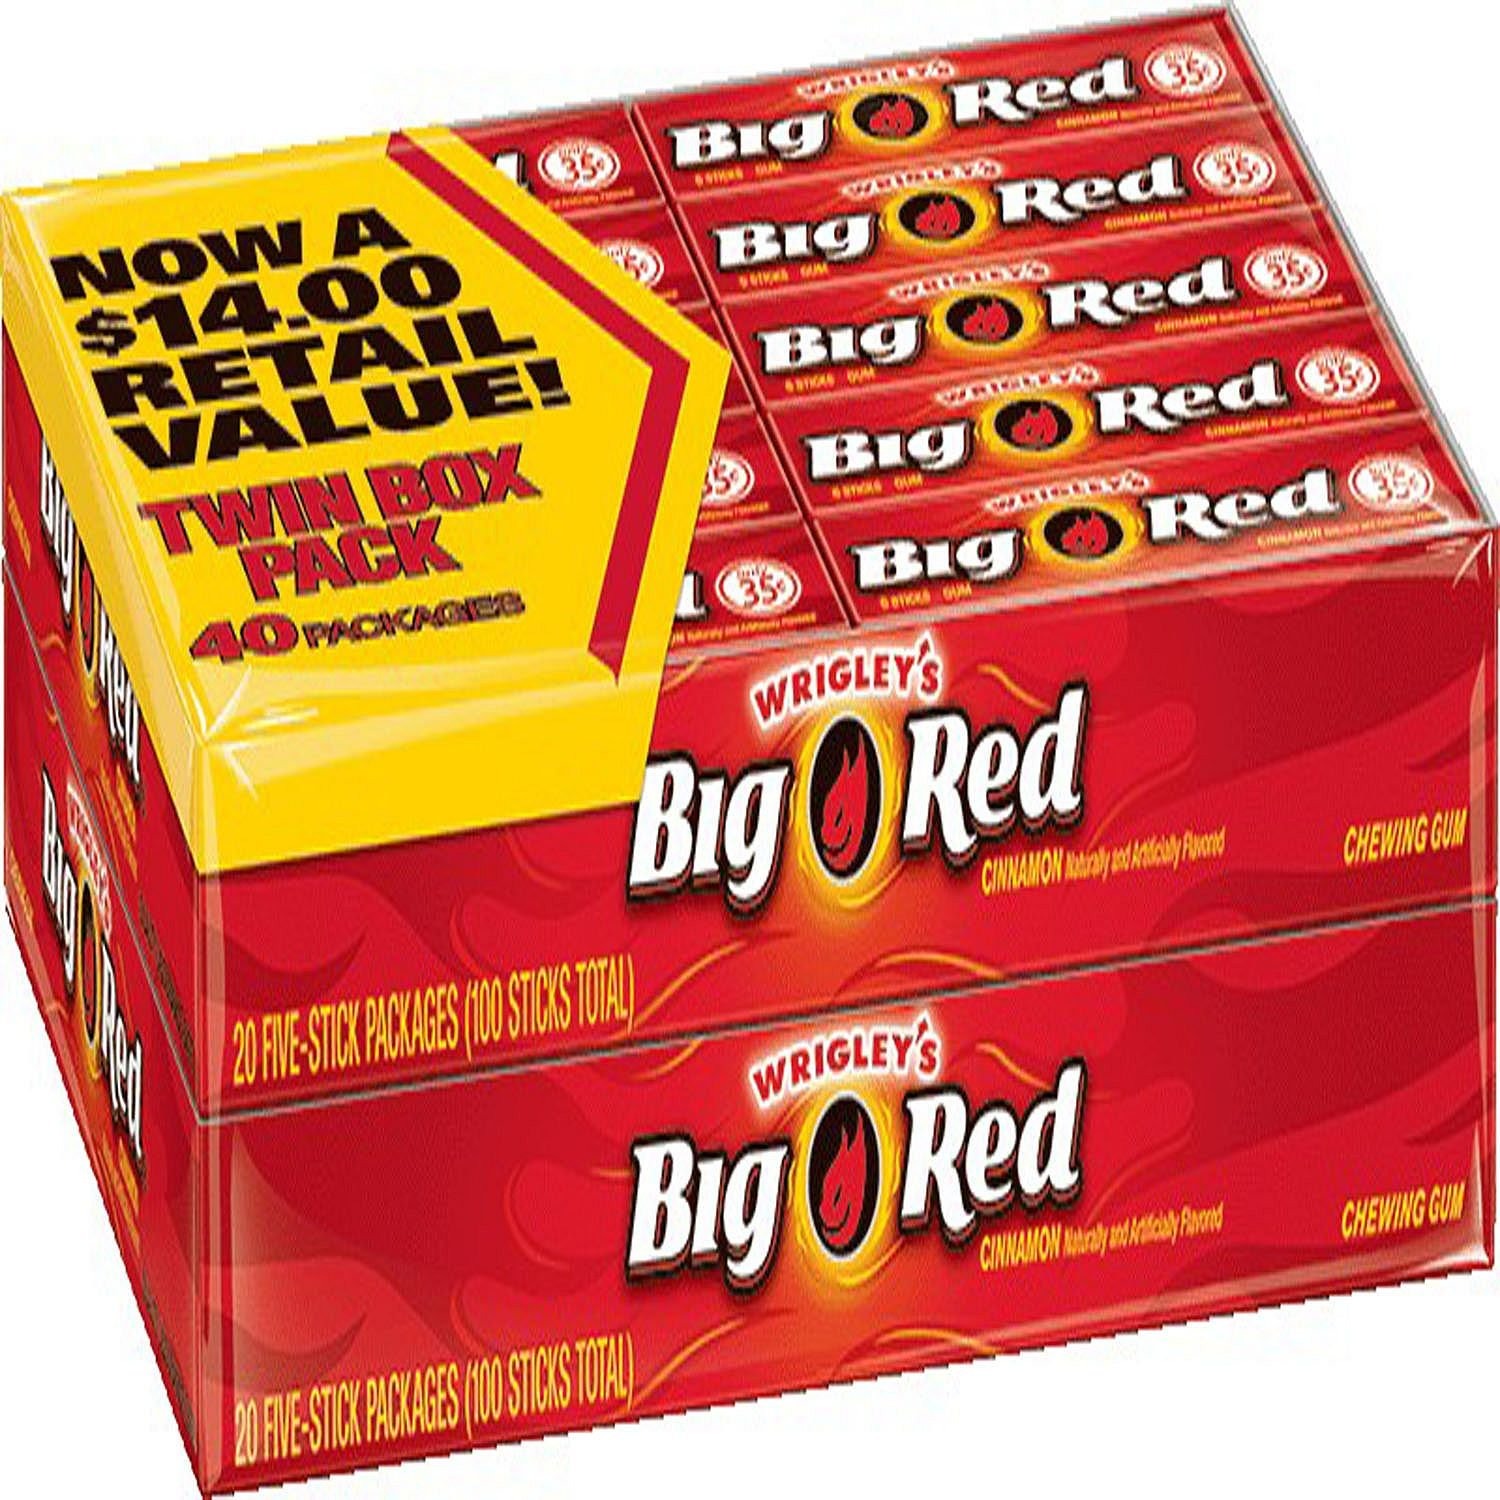
Item Name: Wrigleys Big Red chewing gum, Cinnamon,40 pack, 5 sticks per pack
Bullet Point 1: Bold cinnamon flavor
Bullet Point 2: Long lasting fresh breath
Bullet Point 3: Accepted by the american dental association
Bullet Point 4: Long lasting flavor
Value: 200.0
Unit: Count

Price: 17.24